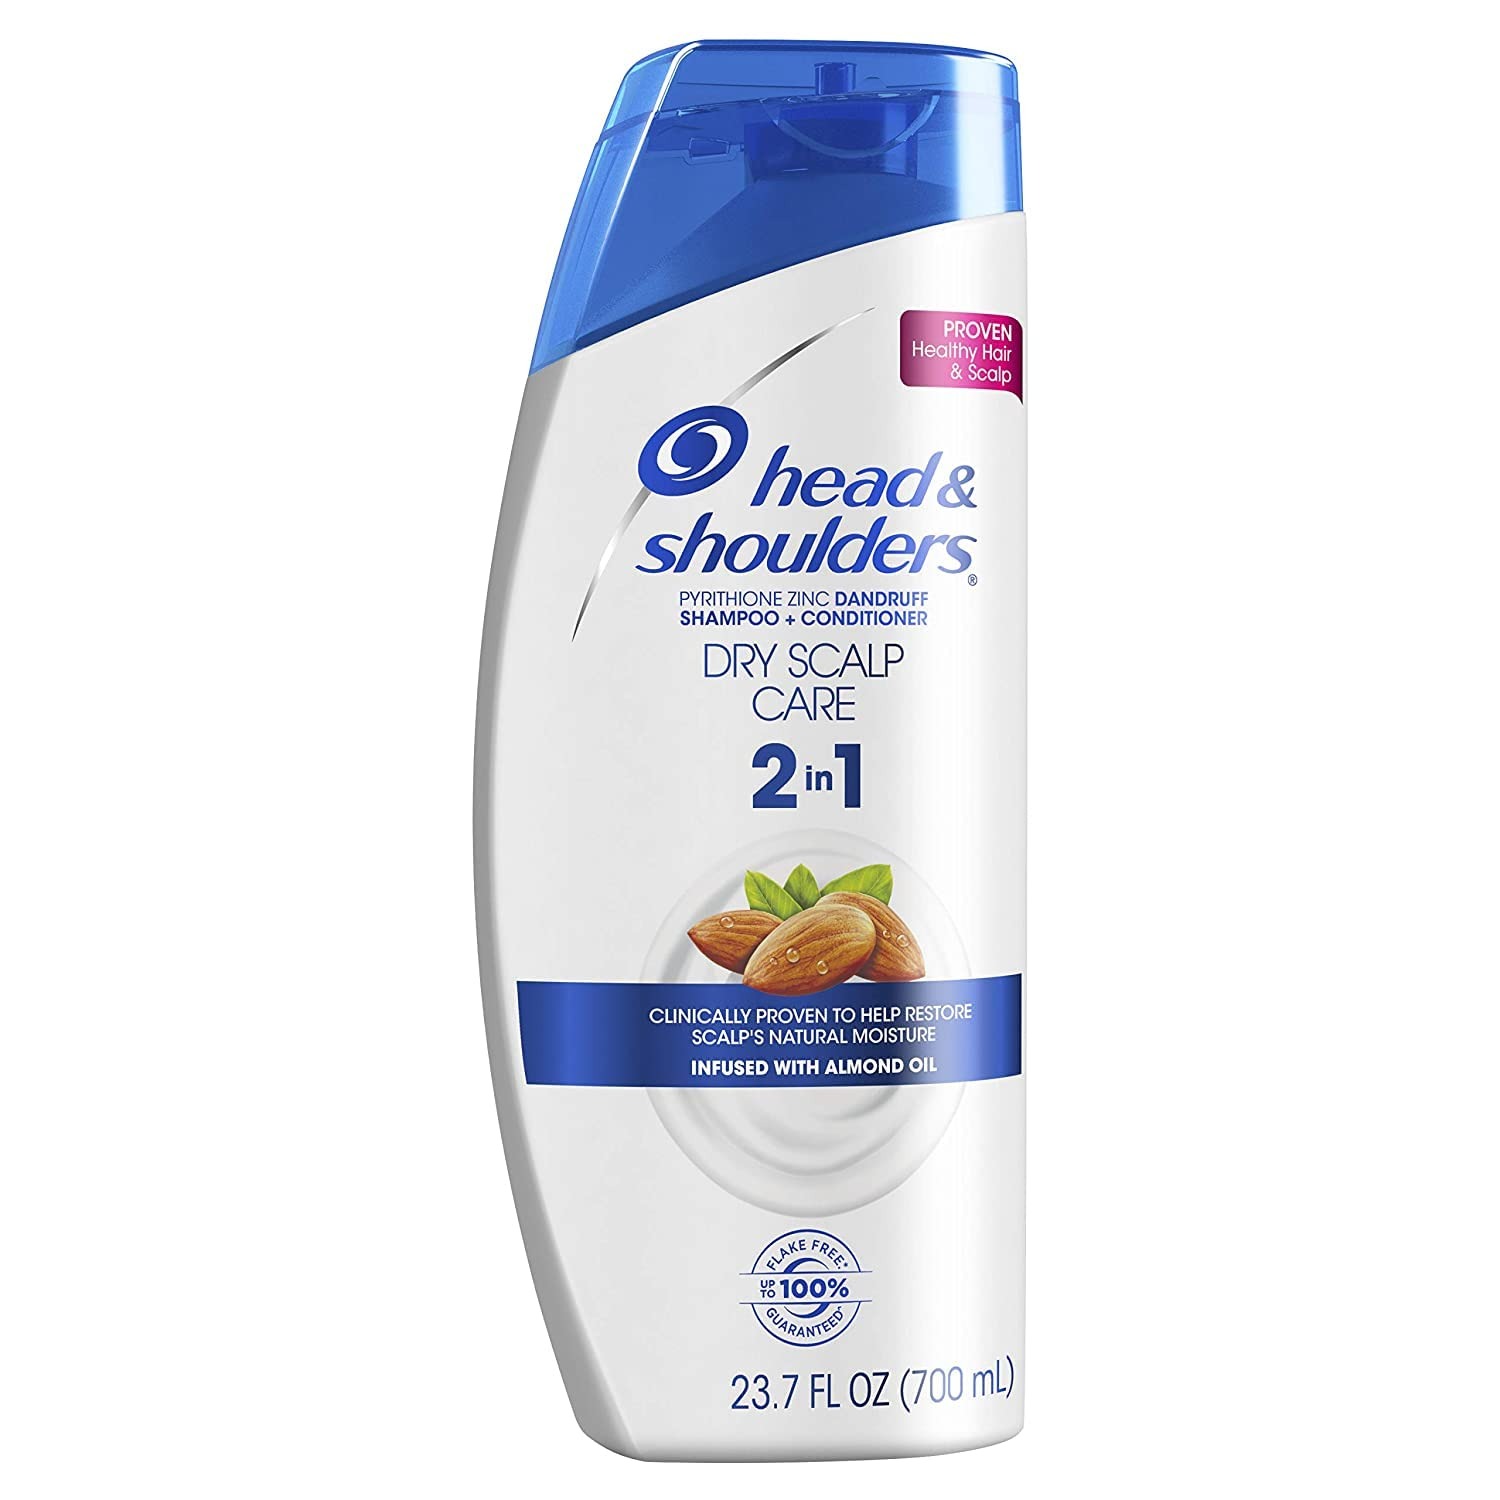
Item Name: Head&Shldr 2in1 Dry Scalp Size 23.7z Head &Shoulders 2in1 Dry Scalp Care 6 23.7z
Value: 142.2
Unit: Fl Oz

Price: 8.97